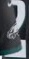
Number: 2